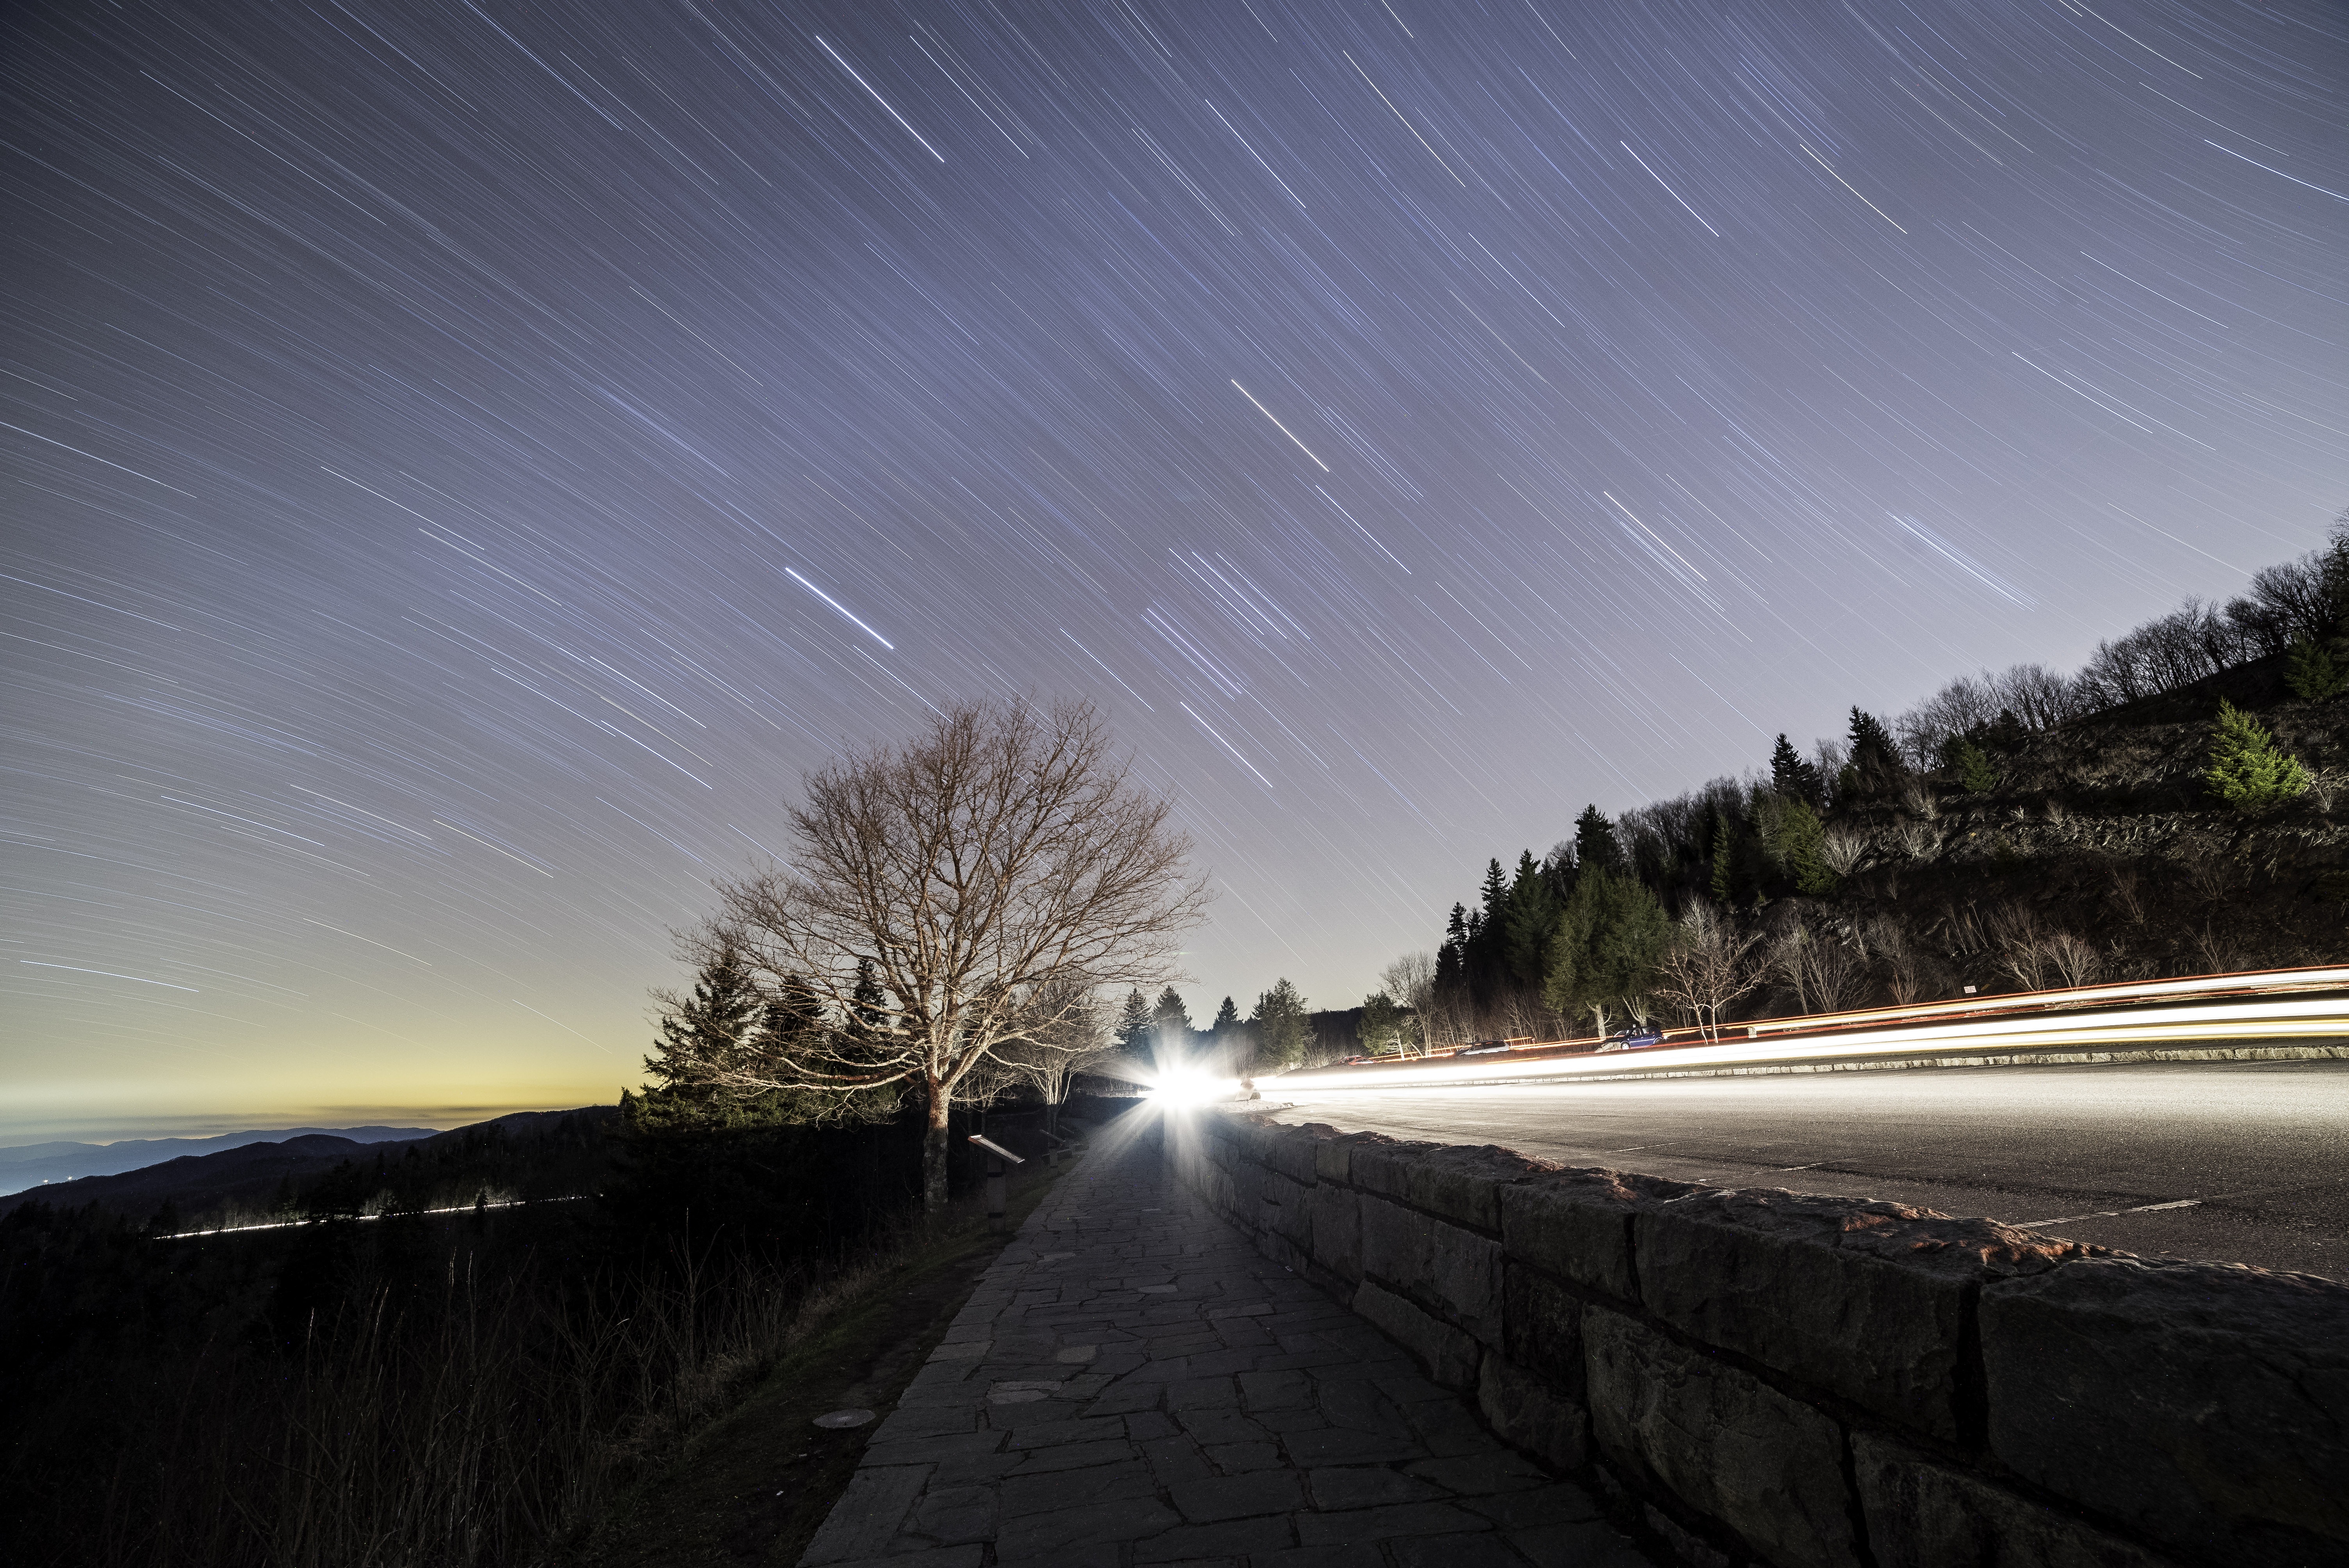
landscape, nature, horizon, snow, light, cloud, sky, sunrise, car, night, sunlight, morning, star, hill, dawn, atmosphere, dusk, evening, weather, darkness, moonlight, light painting, trees, mountains, stars, astrophotography, great smoky mountains, astronomical object, star trails, atmospheric phenomenon, atmosphere of earth